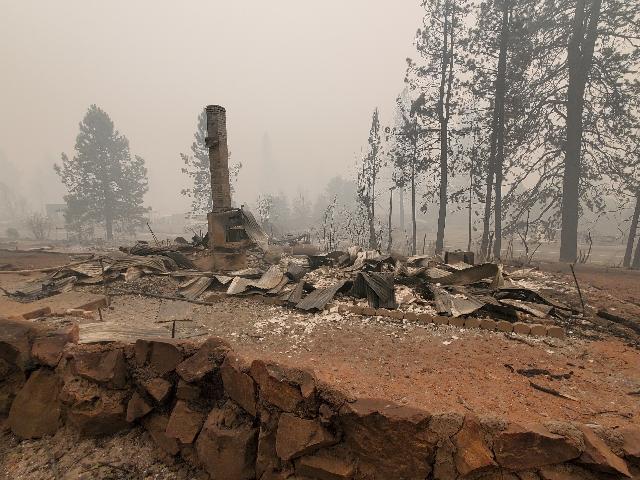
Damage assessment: destroyed